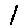
Label: 1